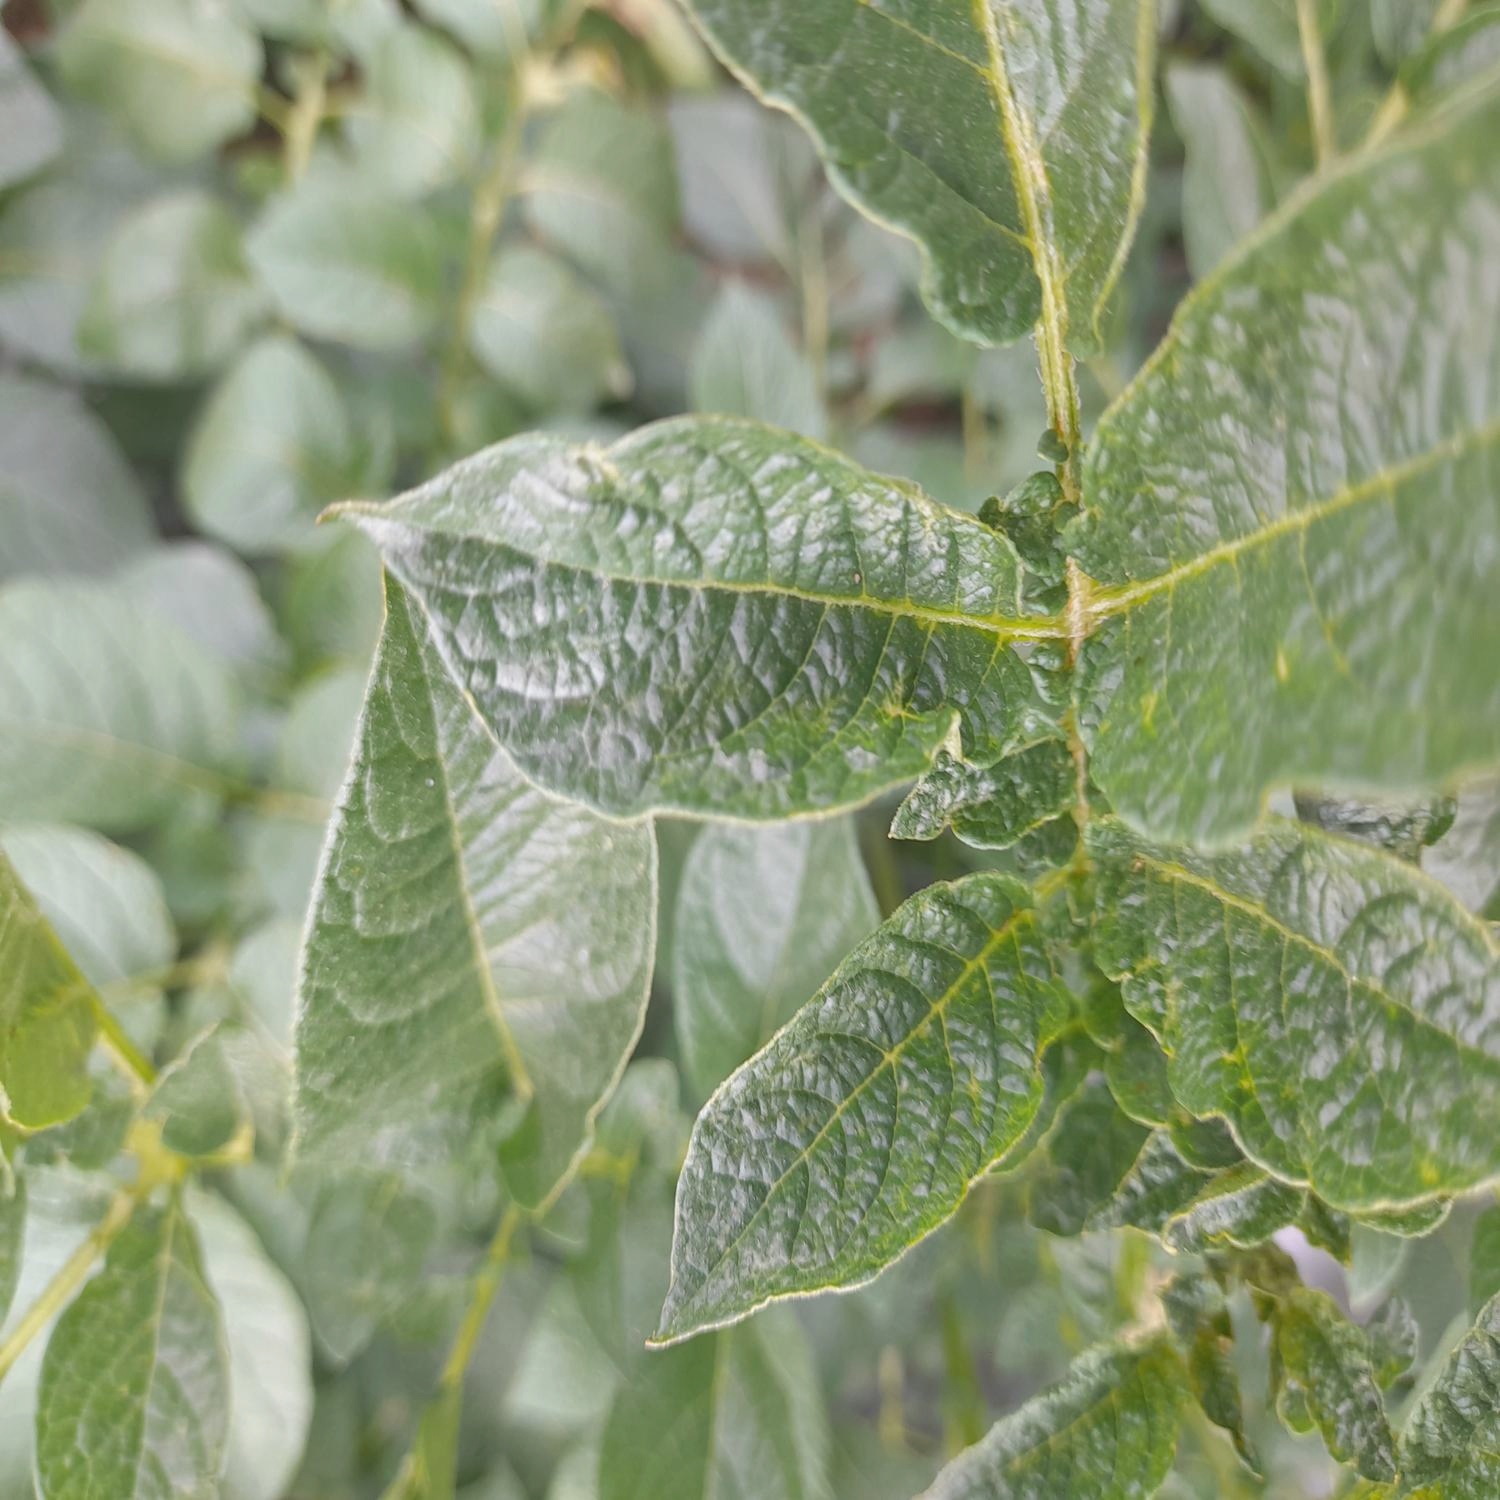
Etiqueta: Virus